Click chemistry

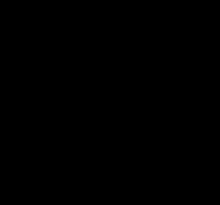
The two-copper mechanism of the CuAAC catalytic cycle

Moreover, this copper-catalyzed "click" does not require ligands on the metal, although accelerating ligands such as tris(triazolyl)methyl amine ligands with various substituents have been reported and used with success in aqueous solution. Other ligands such as PPh3 and TBIA can also be used, even though PPh is liable to Staudinger ligation with the azide substituent. CuO in water at room temperature was found also to catalyze the same reaction in 15 minutes with 91% yield.